Little Professor

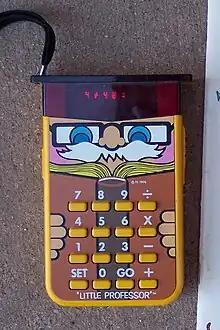
Little Professor with accompanying booklet

The Little Professor is a backwards-functioning calculator designed for children ages 5 to 9. Instead of providing the answer to a mathematical expression entered by the user, it generates unsolved expressions and prompts the user for the answer.